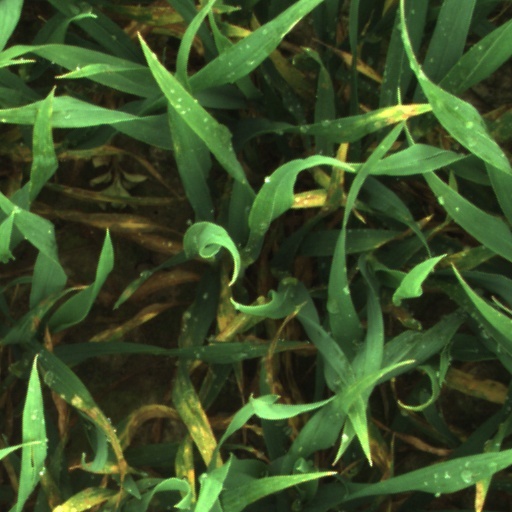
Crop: wheat